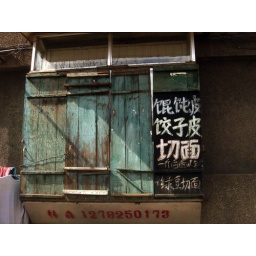
Faded blue paint on a shuttered window here in China